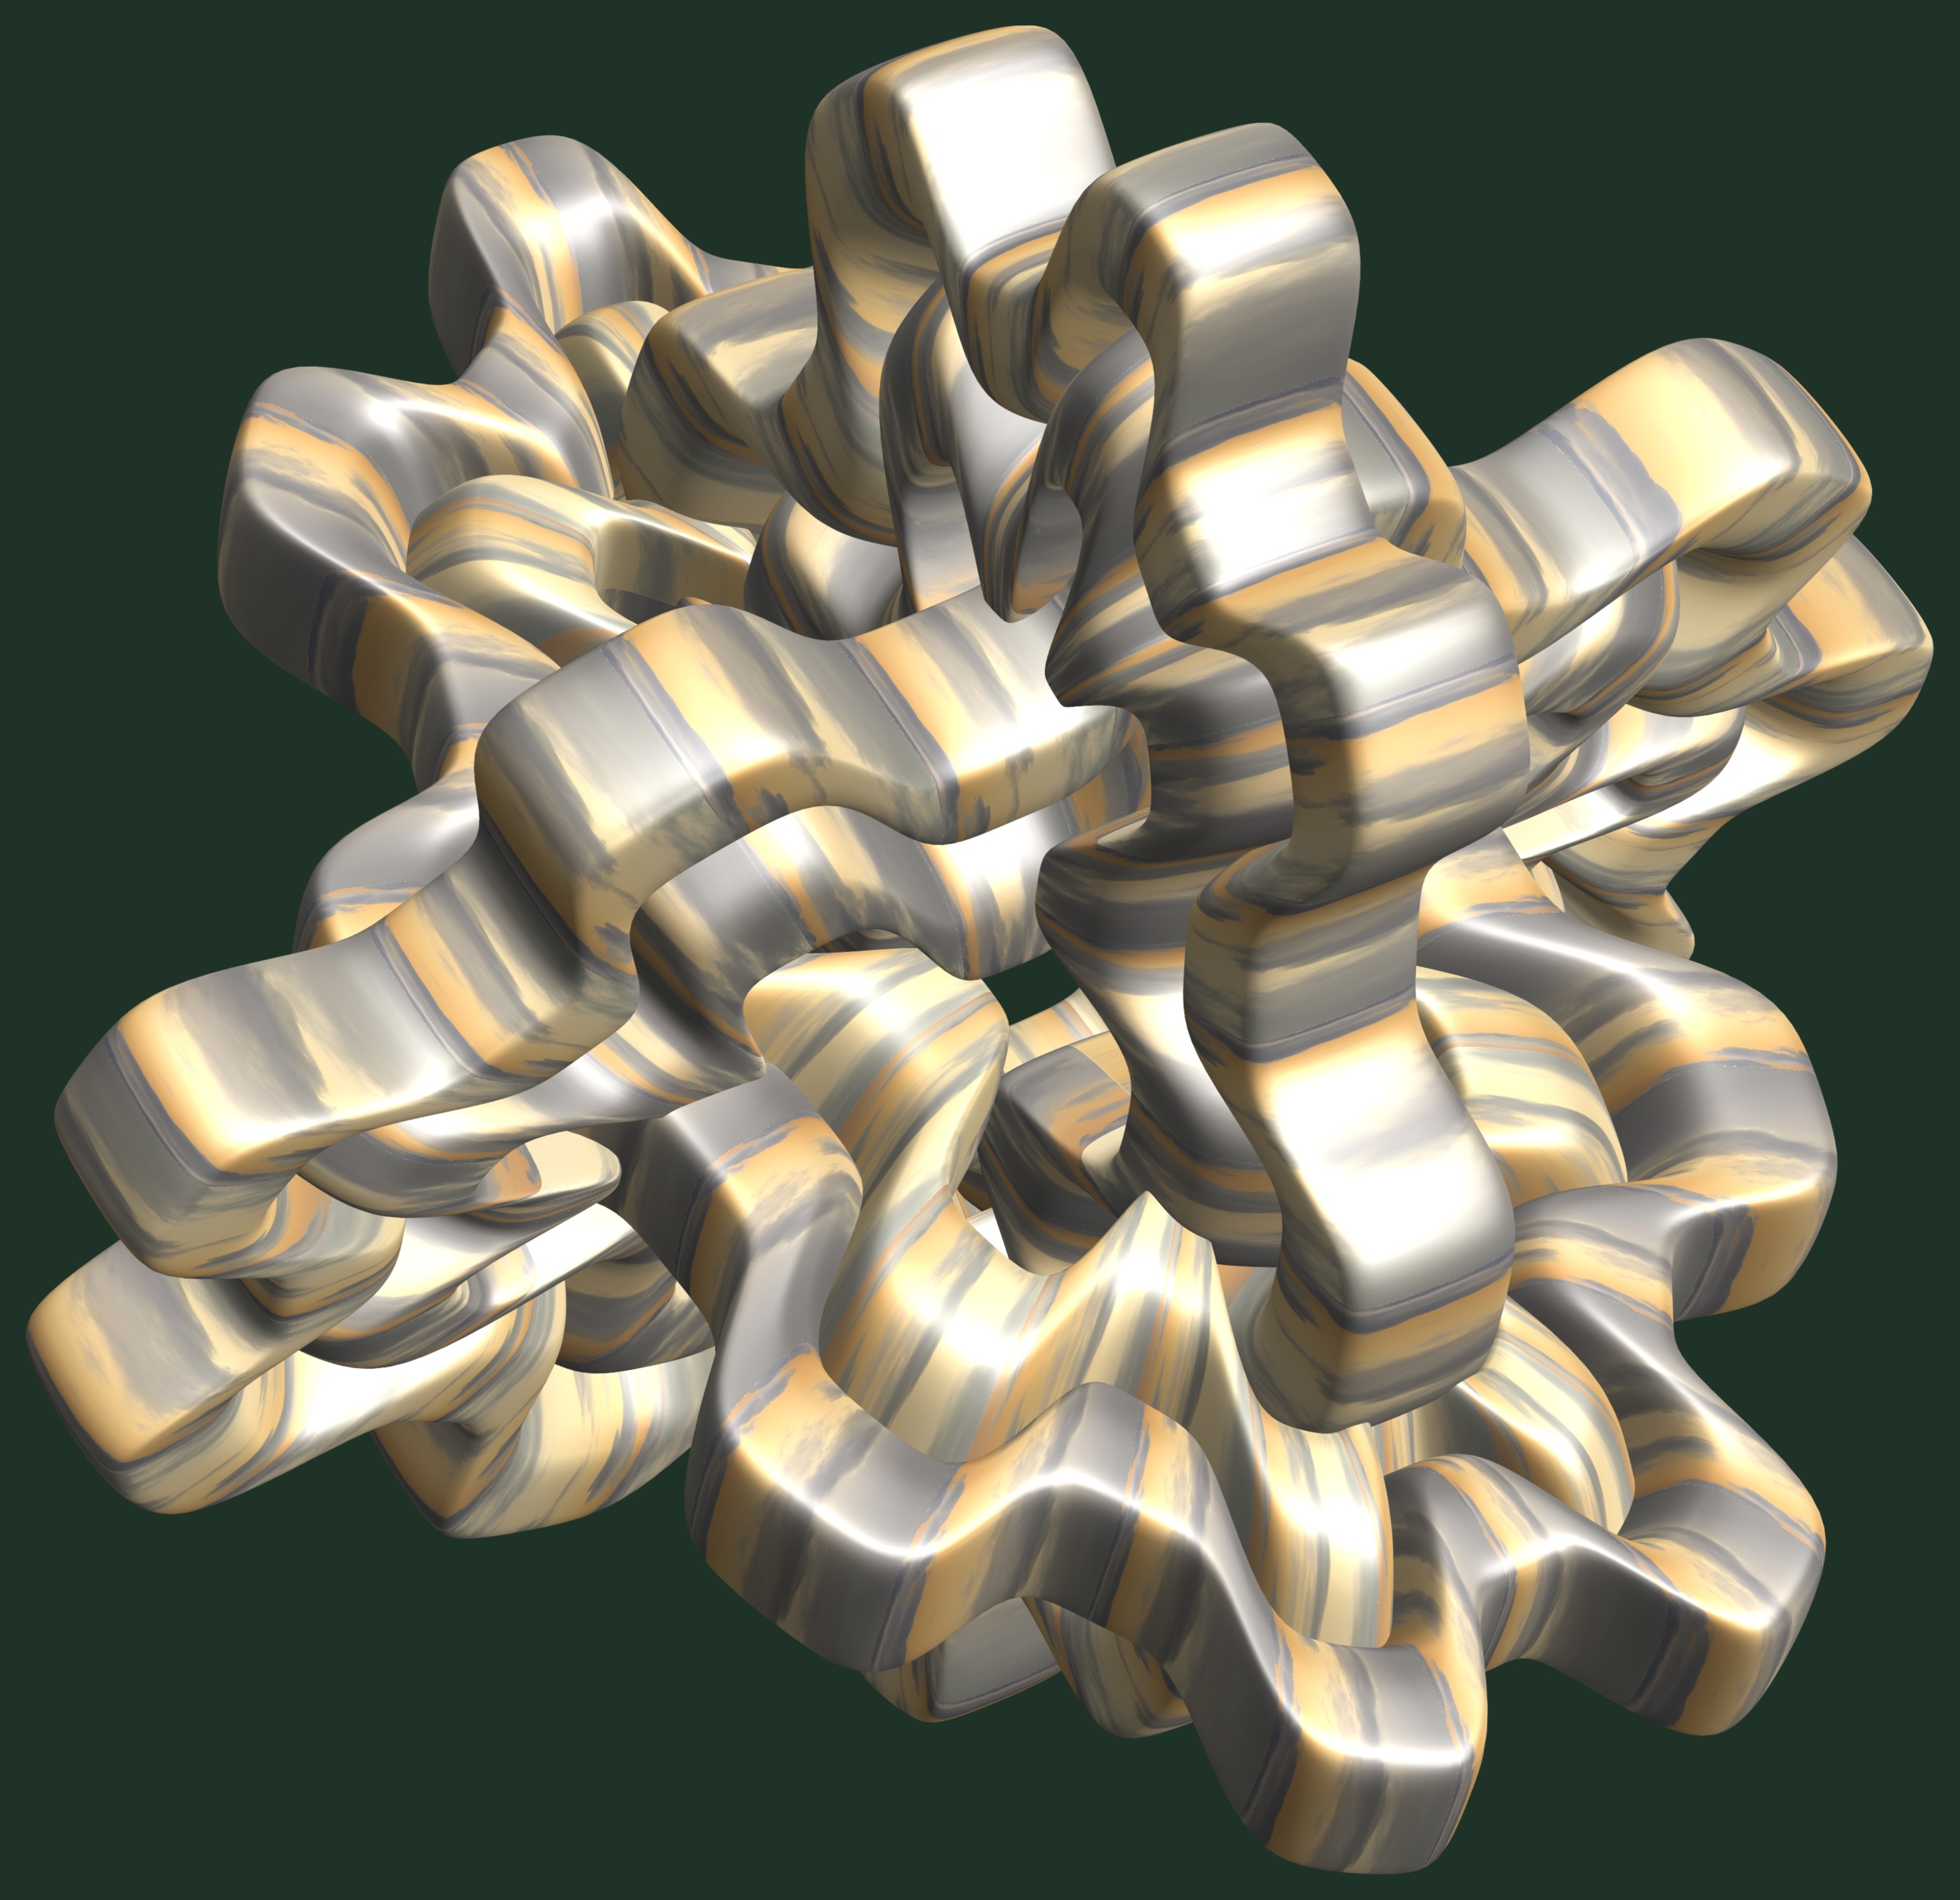
hand, structure, texture, pattern, metal, lighting, material, design, symmetry, 3d, graphic, torus, mathematica, cg, parametricplot3d, code, program, algorithm, abstruct, mapping